Asterius Chapel

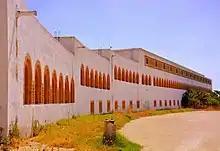
Carthage Lycée.

The chapel was discovered in December 1950, along with other Palaeochristian burials, during work to build a villa on a housing estate between the Carthage Lyceum and the Fontaine aux mille amphores (Fountain of a Thousand Amphorae). The building in question is the most monumental discovery made at the time, and is in "an exceptional state of preservation". According to François Baratte, the site may now be occupied by the Lyceum.